Shepherdstown, West Virginia

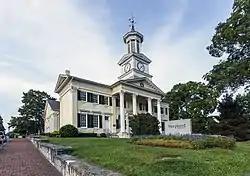
McMurran Hall, Shepherd University

The Shepherdstown Historic District was established and added to the National Register of Historic Places in 1973, with a boundary expansion to include the entire town in 1987. Potomac Mills located nearby in Washington County, Maryland, was added in 2014.